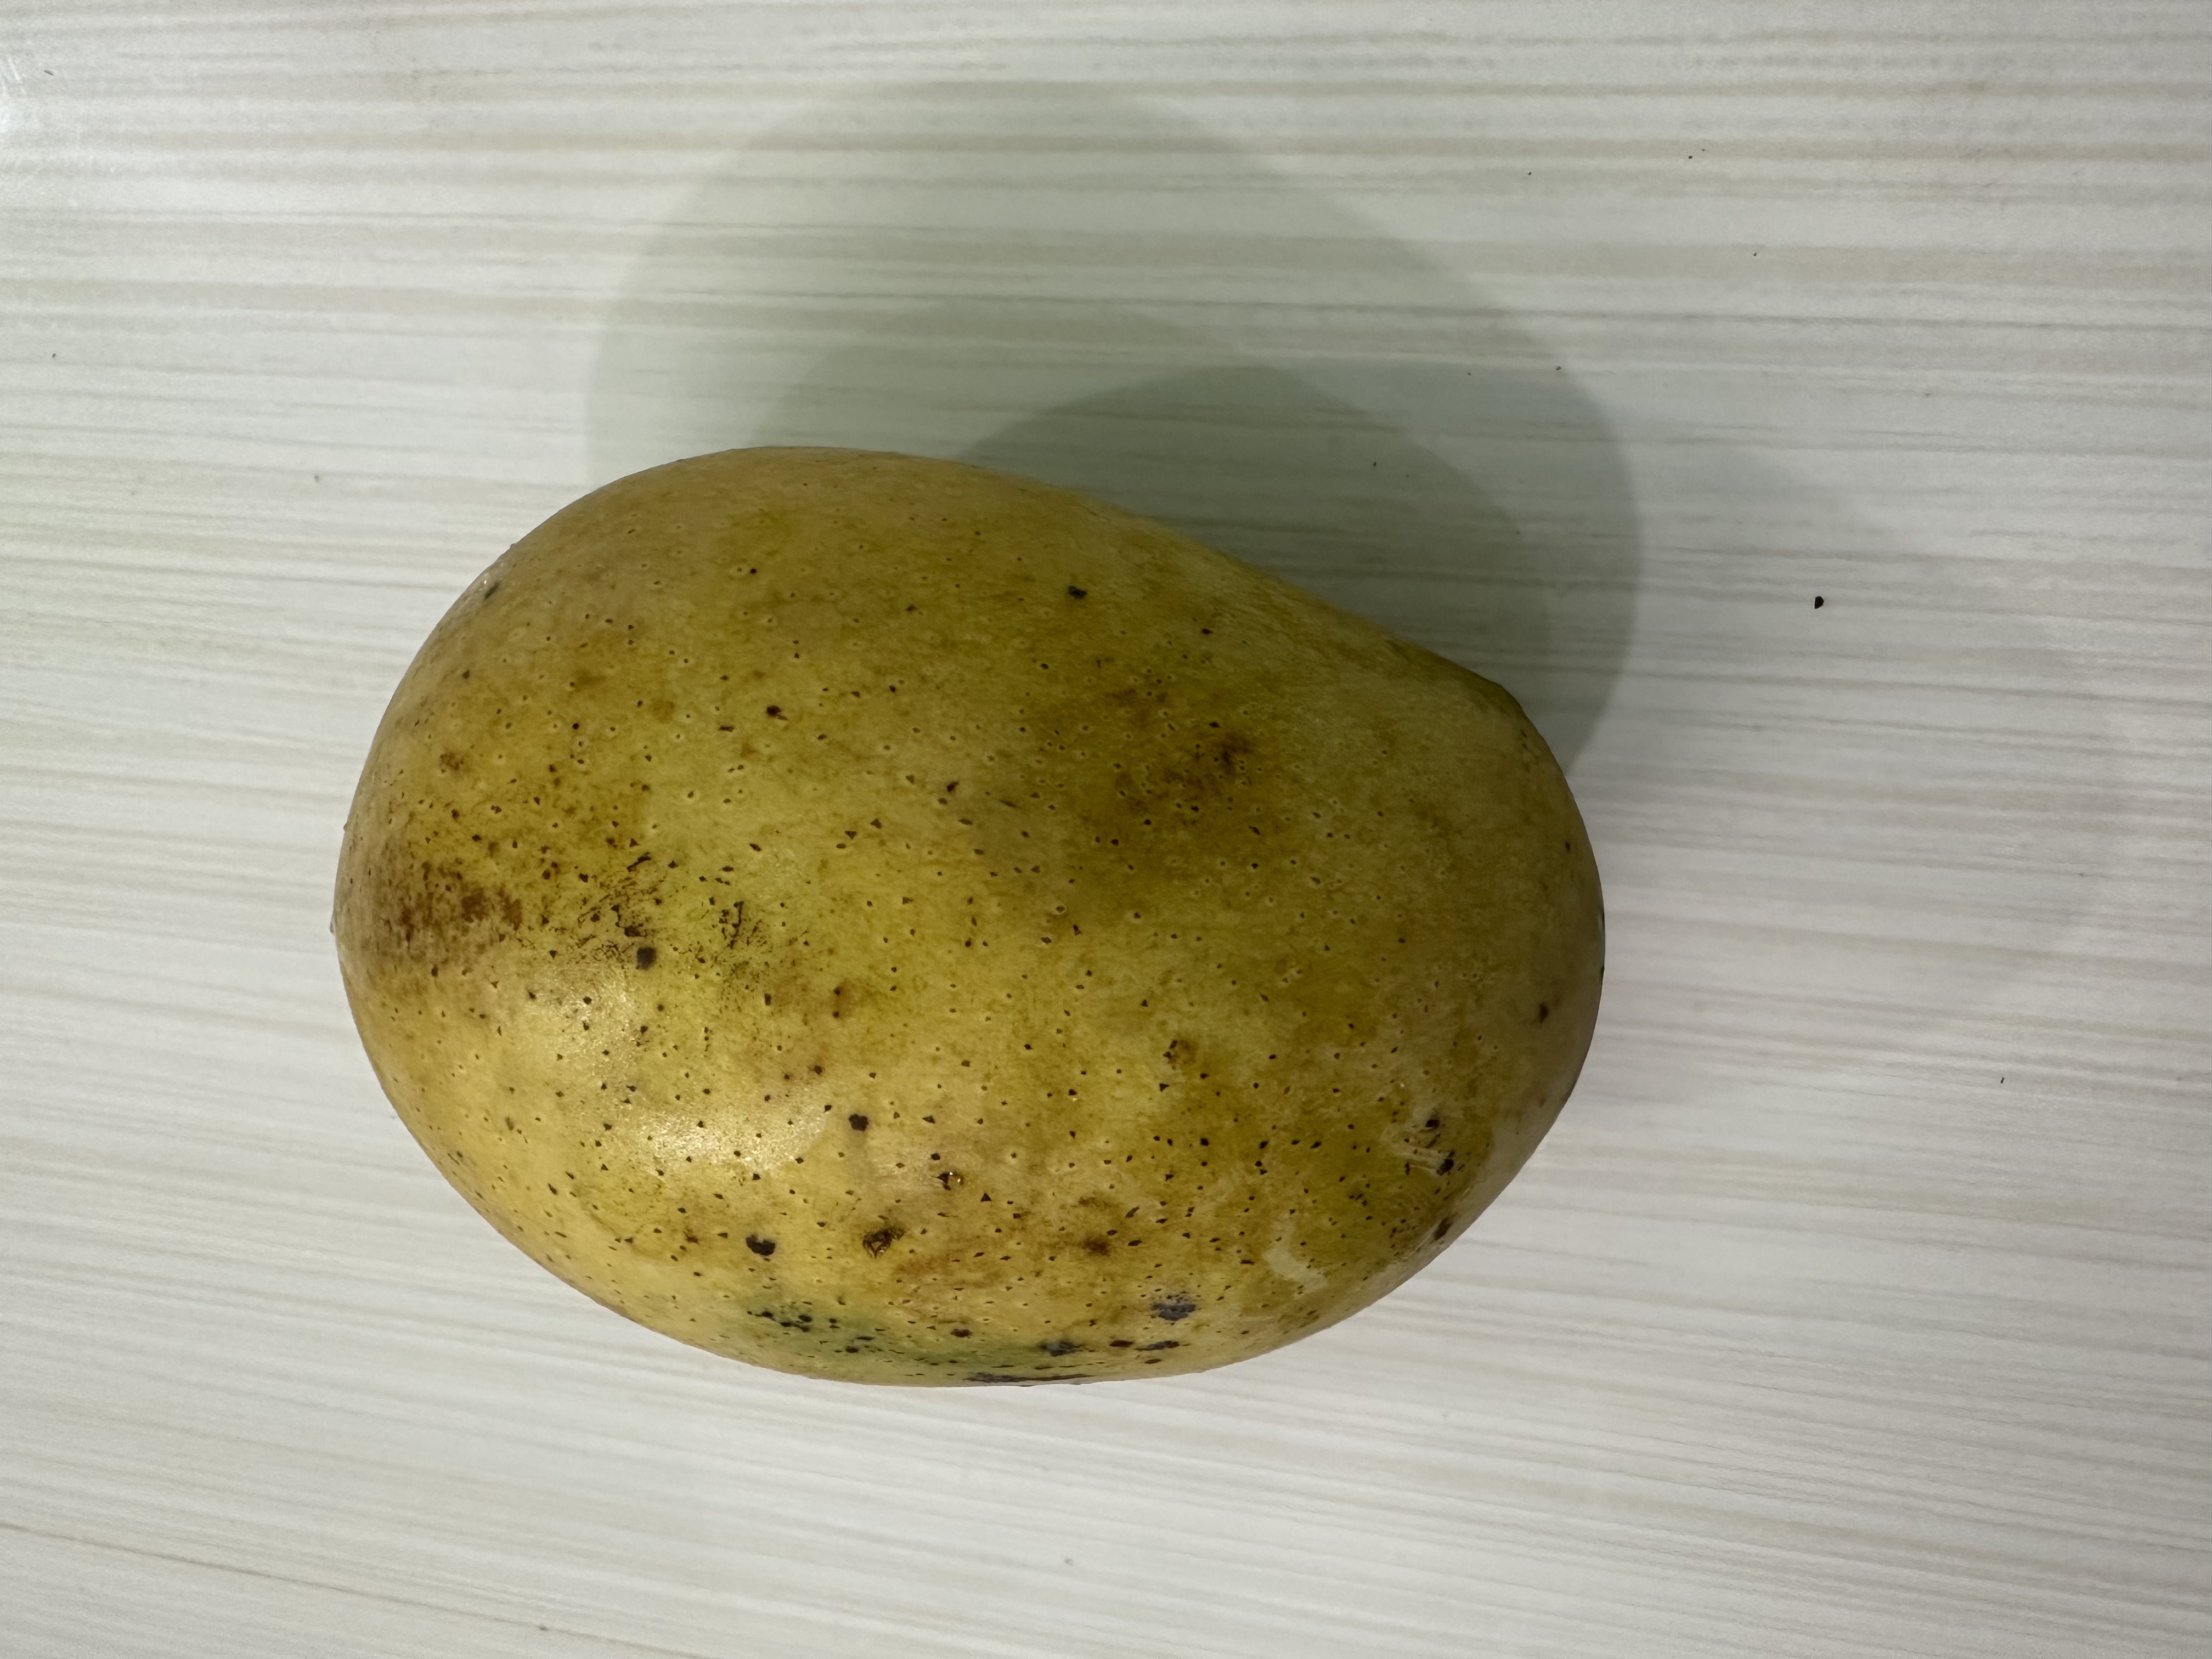
Mango variety: Kanchon Langra